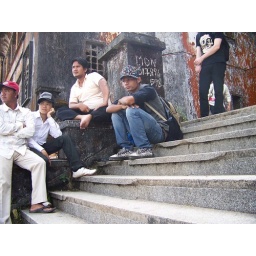
the guy in the white shirt at the top was our driver